Pierre Aubry (musicologist)

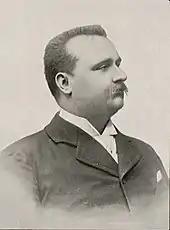
Pierre Aubry

Pierre Aubry (14 February 1874 in Paris – 31 August 1910 in Dieppe) was a French musicologist (according to professor of music and medieval studies, John Haines, Aubry was the first to use the term "musicologie".) who specialized in secular monophony, musical palaeography and the music of the 13th century.